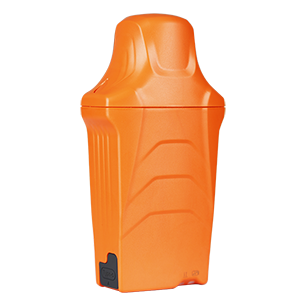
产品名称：厘米级数据采集器-M10
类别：UFO品牌
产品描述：该产品可应用于测量、导航、定位等领域。具备支持GNSS卫星信号接收、惯性测量等主要功能。具有高精度、小尺寸、低功耗等产品特点。